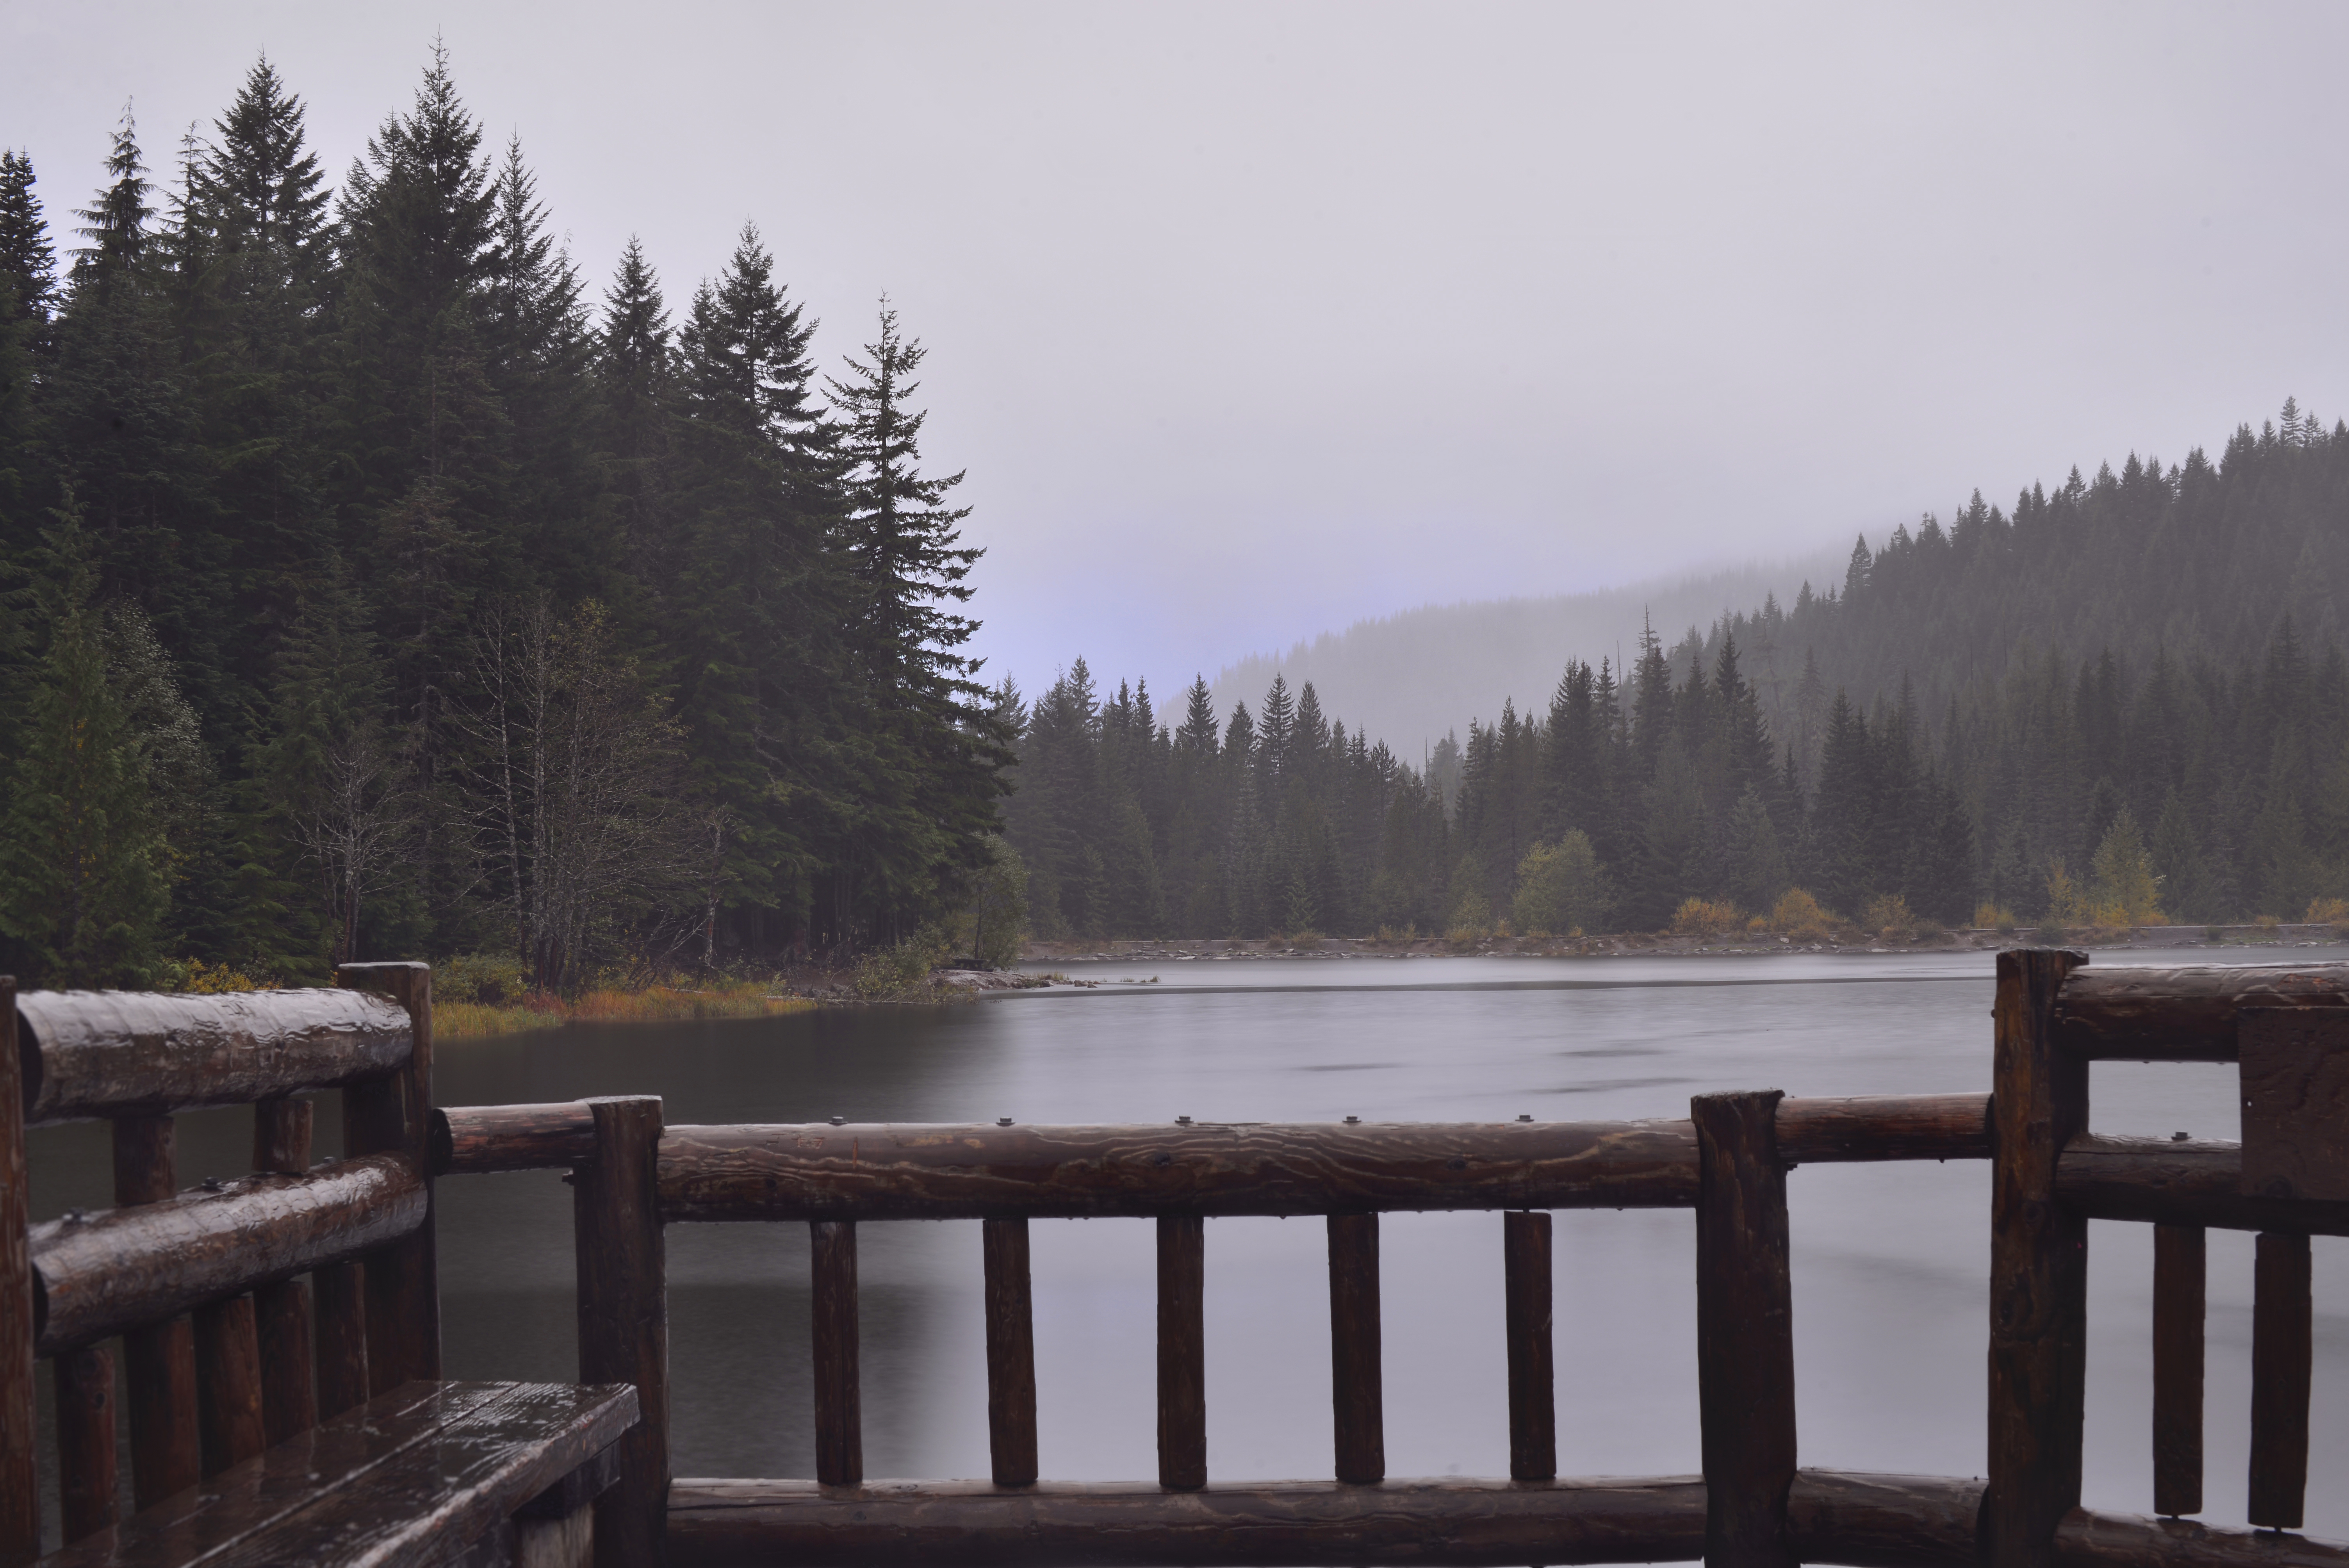
tree, water, nature, forest, outdoor, wilderness, mountain, snow, winter, sky, deck, wood, morning, lake, river, log, reflection, scenic, weather, reservoir, overlook, season, body of water, trees, publicdomain, loch, atmospheric phenomenon, mountainous landforms